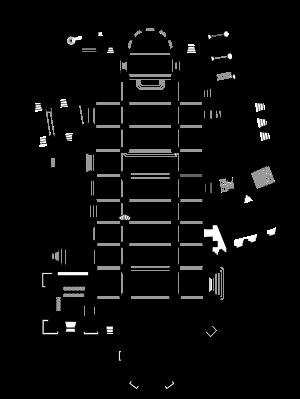
La cathédrale Saint-Jean est une église, basilique et cathédrale carolingienne franc-comtoise à Besançon, construite dès le IIIᵉ siècle puis reconstruite plusieurs fois, notamment au IXᵉ siècle et au XIᵉ siècle ; elle comprend des parties romanes, gothiques et baroques. L'édifice est l'un des rares en France à comprendre deux chœurs opposés ; il recèle une trentaine de tableaux classés aux monuments historiques, une horloge astronomique considérée comme un chef-d'œuvre du genre, ainsi que « la Rose de Saint-Jean », un autel circulaire datant du XIᵉ siècle et entièrement réalisé dans du marbre blanc.
Le jubé, dans une église, est une clôture surmontée d'une tribune séparant le chœur liturgique de la nef. Il tient son nom du premier mot de la formule latine « jube, domine, benedicere » employée lors des lecteurs avant les leçons de Matines.